1941 World Series

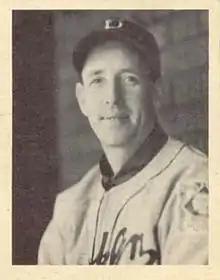
Whit Wyatt

The Yankees struck first in Game 2 on Spud Chandler's RBI single in the second with runners on second and third, but Joe Gordon was thrown out at home trying to score to end the inning. Next inning, Charlie Keller's RBI single with two on made it 2–0 Yankees. In the fifth, the Dodgers loaded the bases off Chandler with no outs on a double and two walks when Pee Wee Reese's sacrifice fly and Mickey Owen's RBI single tied the game. Next inning, an error and single put two on with no outs off Chandler, then Dolph Camilli's single off relief pitcher Johnny Murphy in the sixth put the Dodgers up 3–2. Wyatt gave up a pinch single to George Selkirk leading off the ninth, but nailed down a complete-game victory.